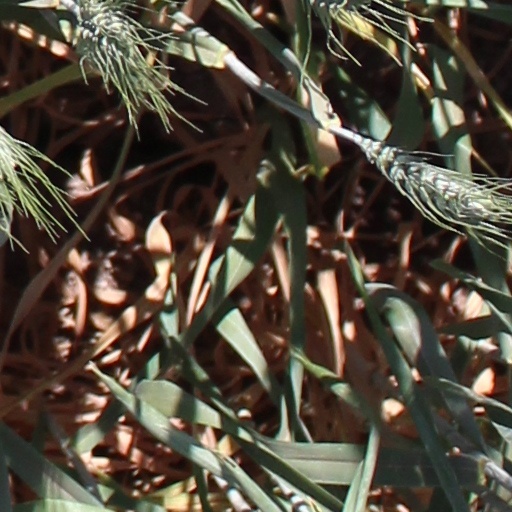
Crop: wheat